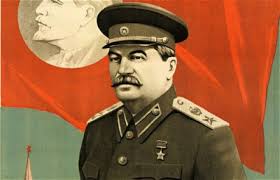
Label: Rs-24